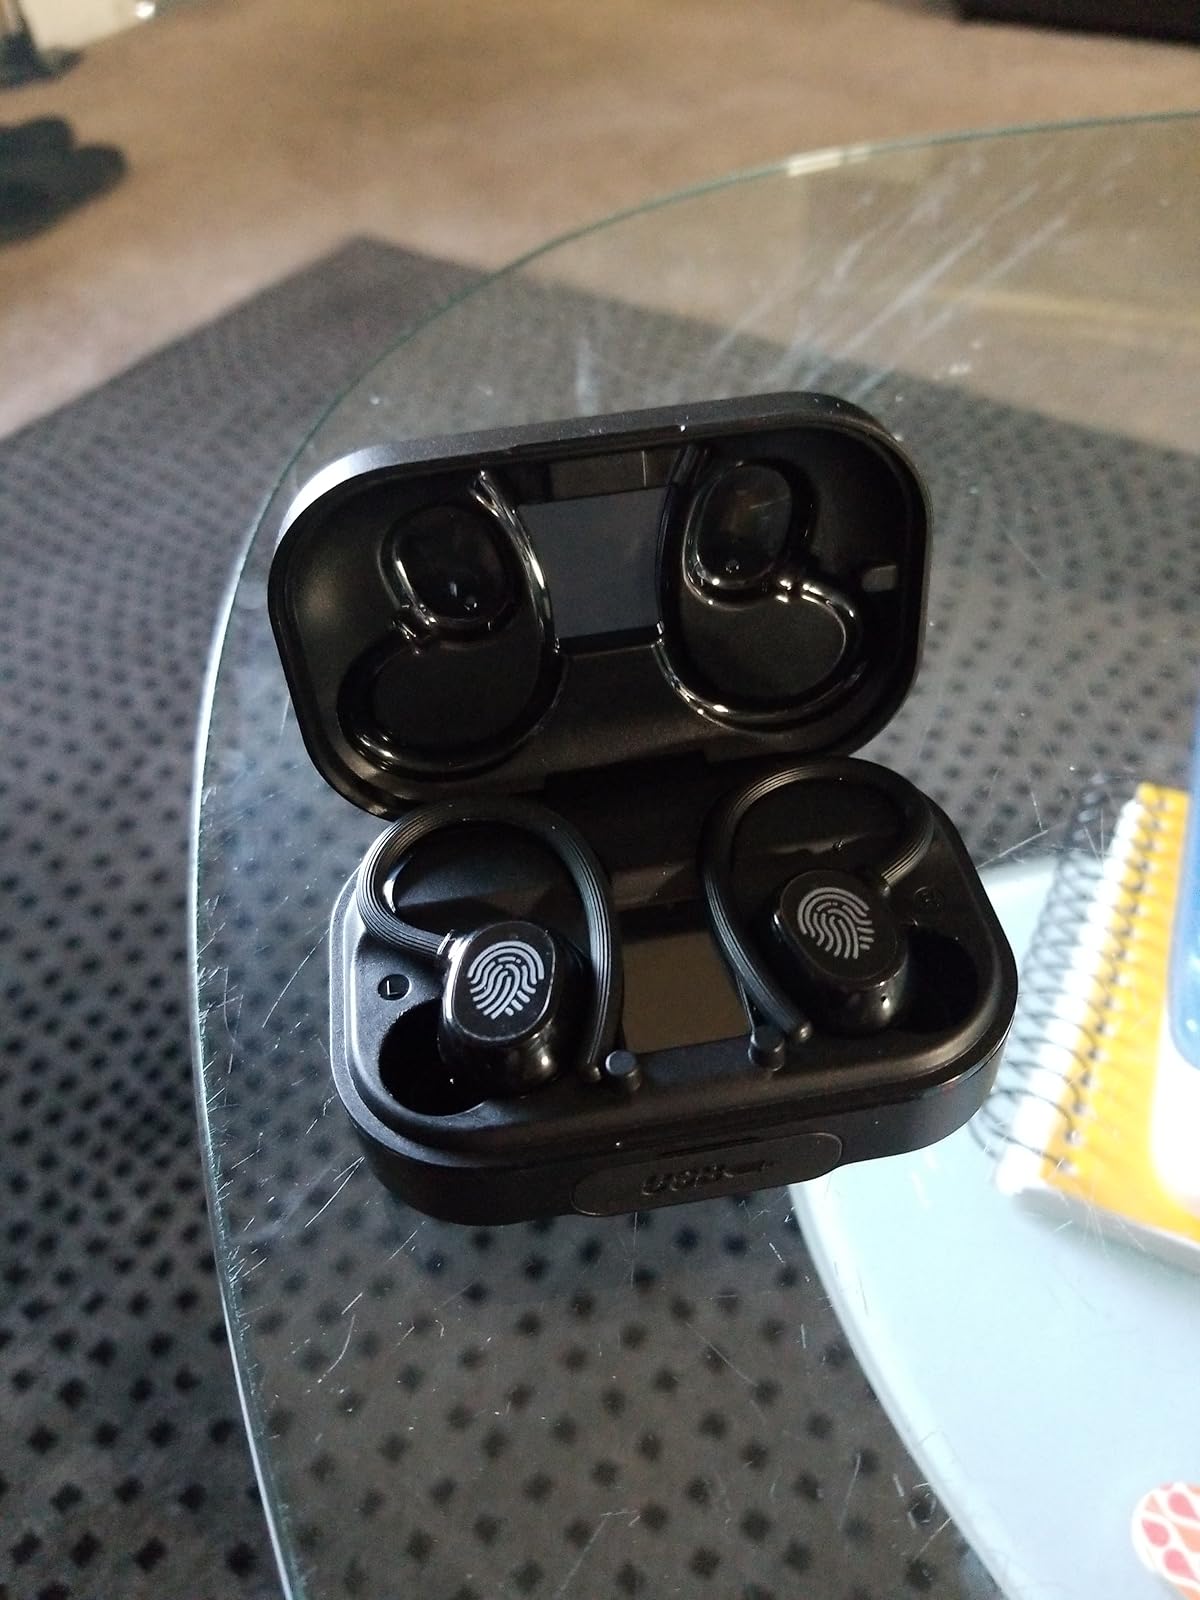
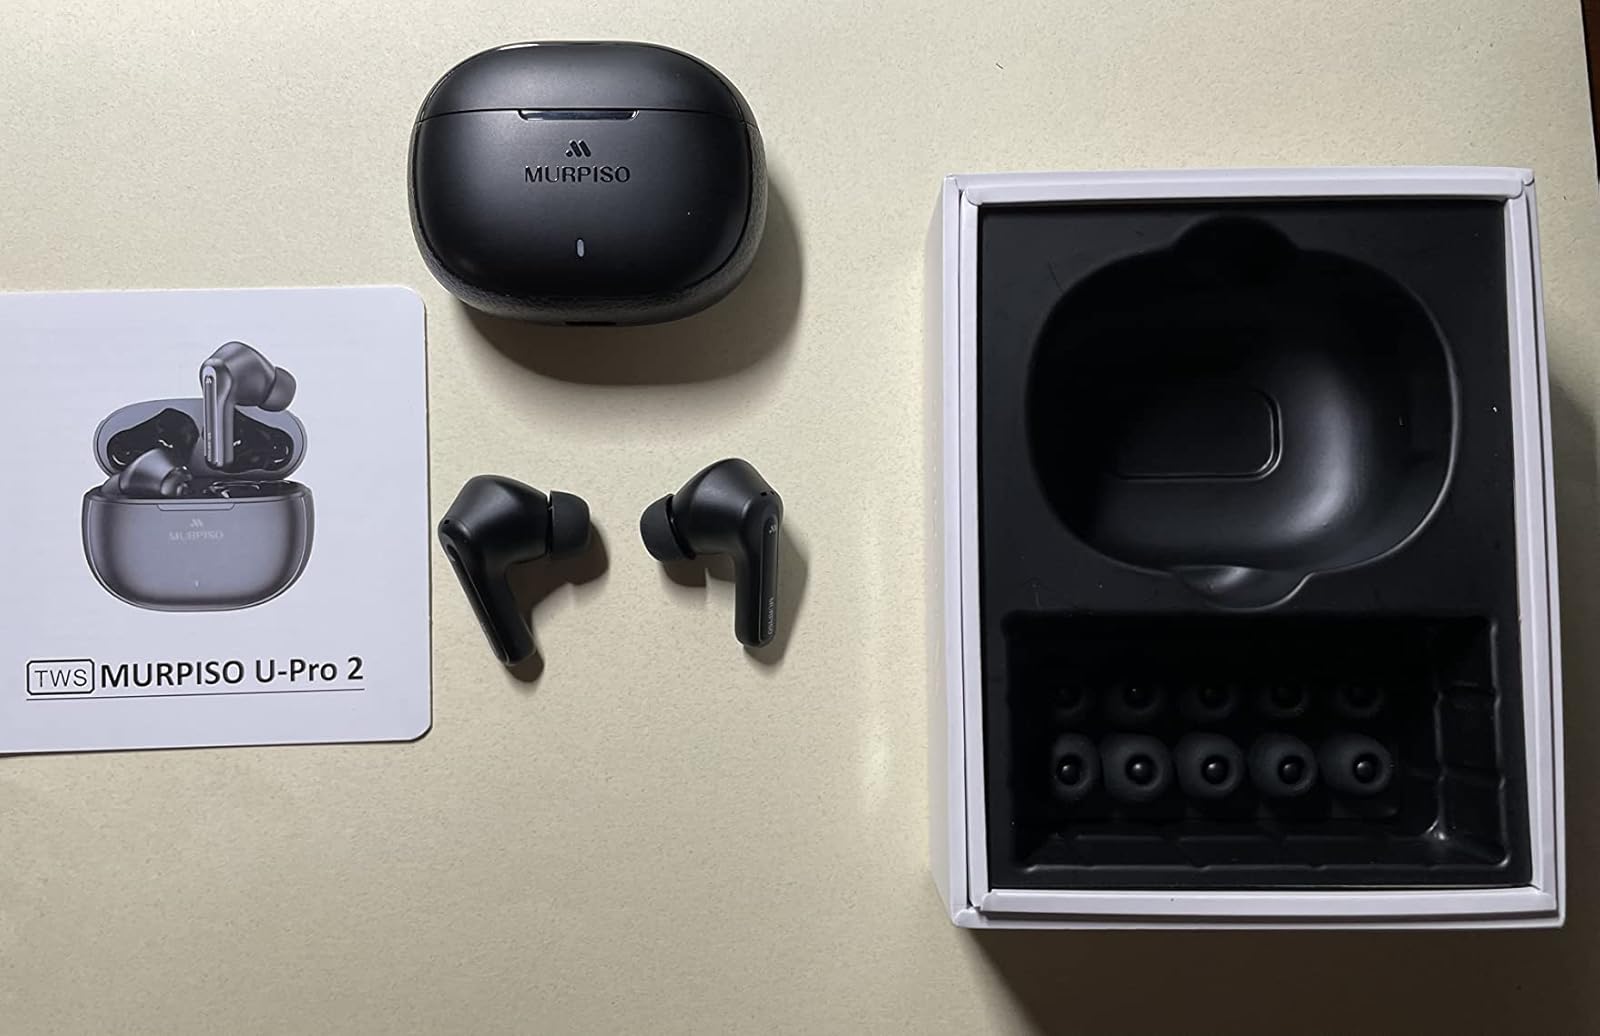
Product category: earbuds
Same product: no